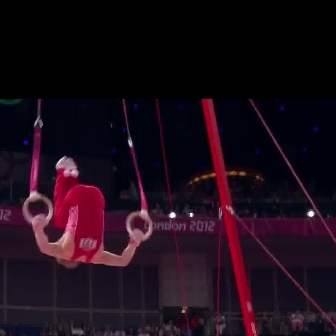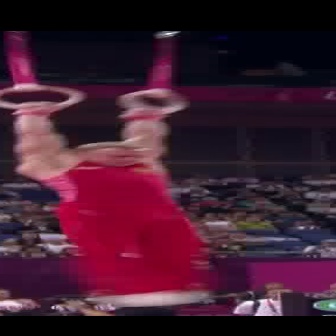
  Please identify the target specified by the bounding box [30,156,142,268] in the first image and locate it in the second image. Return the coordinates in [x_min,y_min,x_max,y_max] format.
Answer: [9,101,214,306]